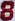
Number: 8